American English Institute

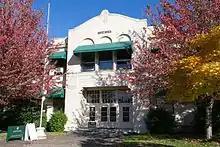
Agate Hall

Founded in 1978, the American English Institute (AEI) is a unit of the College of Arts and Sciences within the University of Oregon providing ESL (English as a Second Language) courses . Located in Eugene, Oregon, the AEI now has three academic offerings: the Intensive English Program (IEP), Academic English for International Students (AEIS), and Distance Education. Housed in Agate Hall, the AEI offers English language courses to students of all experience levels.